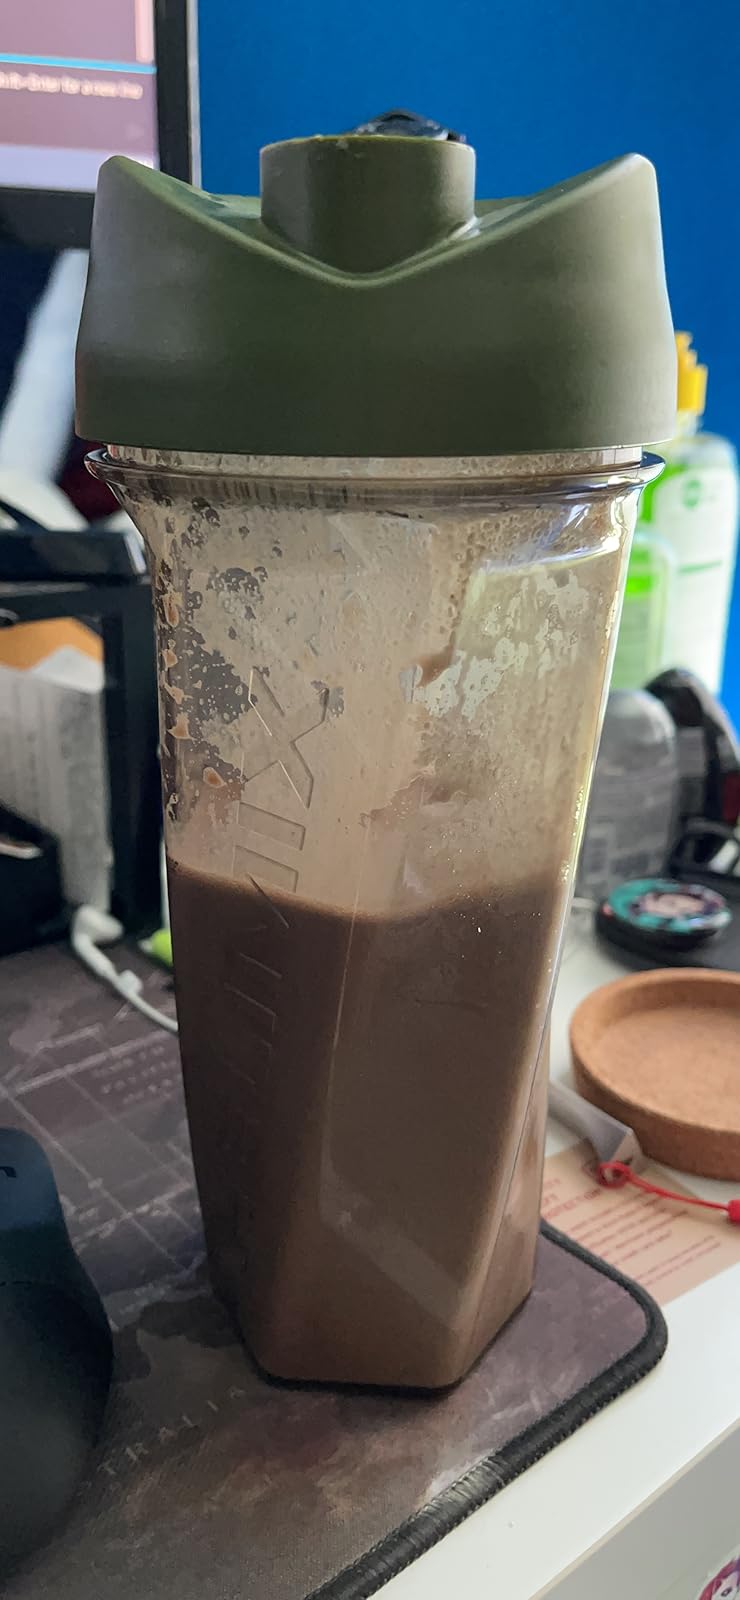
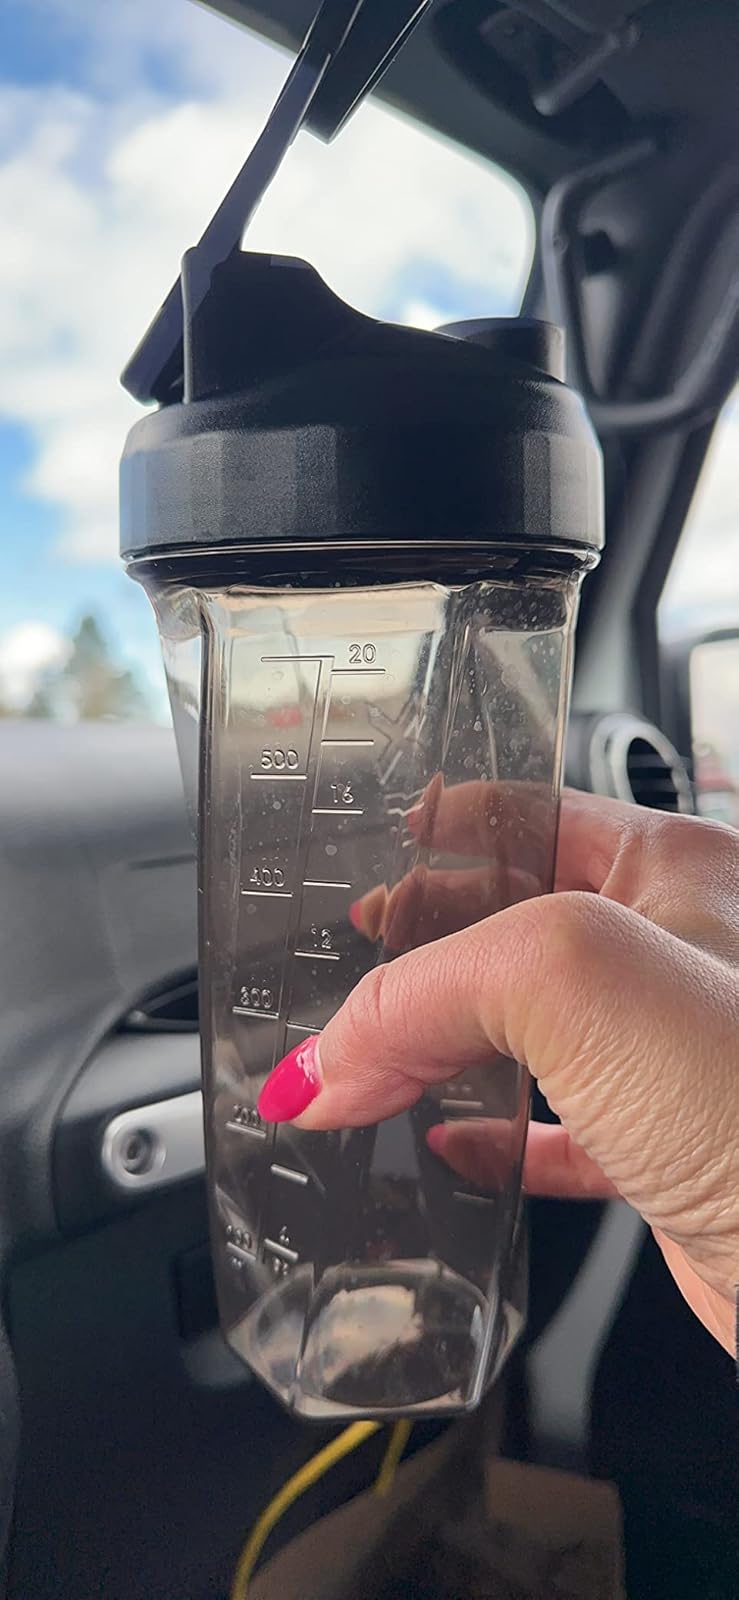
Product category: items_blender
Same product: no